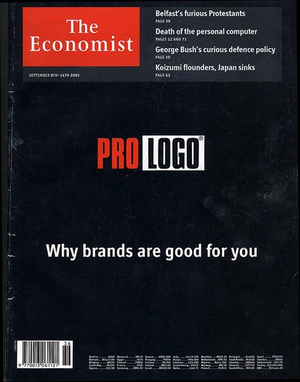
The Economist est un magazine d'actualité hebdomadaire britannique. Imprimé simultanément dans six pays, il est l'un des hebdomadaires de référence à l'échelle mondiale, ciblant une population hautement éduquée. Il est publié à la fois sur papier et le Web, sa diffusion est supérieure à 1 500 000 exemplaires. Il est la propriété de The Economist Group, qui détient également l'Economist Intelligence Unit.